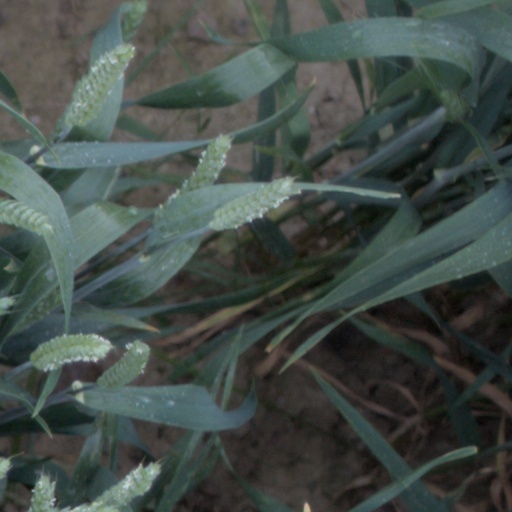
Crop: wheat